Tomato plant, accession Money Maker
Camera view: vertical (180 deg); turntable rotation: 150 degrees
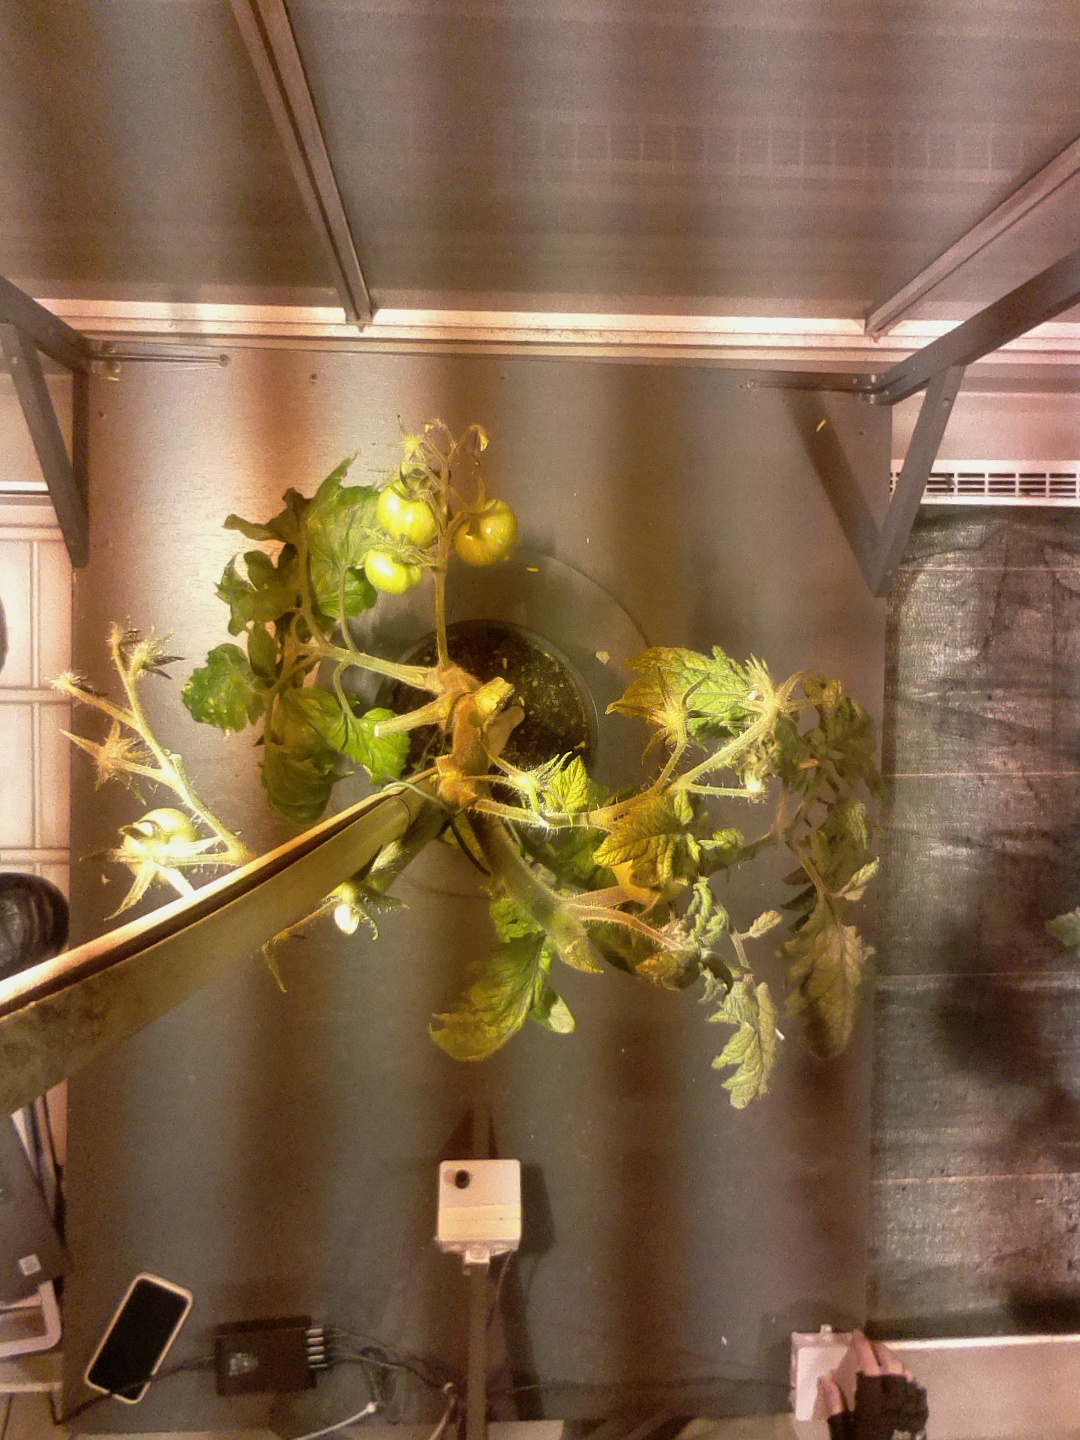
BBCH growth stage 76: 60%-70% of final fruit size